Actin

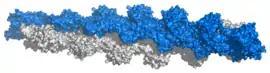
F-actin; surface representation of a repetition of 13 subunits based on Ken Holmes' actin filament model

Under various conditions, G-actin molecules polymerize into longer threads called "filamentous-" or "F-actin". These F-actin threads are typically composed of two helical strands of actin wound around each other, forming a 7 to 9 nanometer wide helix that repeats every 72 nanometers (or every 14 G-actin subunits). In F-actin threads, G-actin molecules are all oriented in the same direction. The two ends of the F-actin thread are distinct from one another. At one end – designated the (−) end – the ATP-binding cleft of the terminal actin molecule is facing outward. At the opposite end – designated (+) – the ATP-binding cleft is buried in the filament, contacting the neighboring actin molecule. As F-actin threads grow, new molecules tend to join at the (+) end of an existing F-actin strand. Conversely, threads tend to shrink by shedding actin monomers from the strand's (−) end.